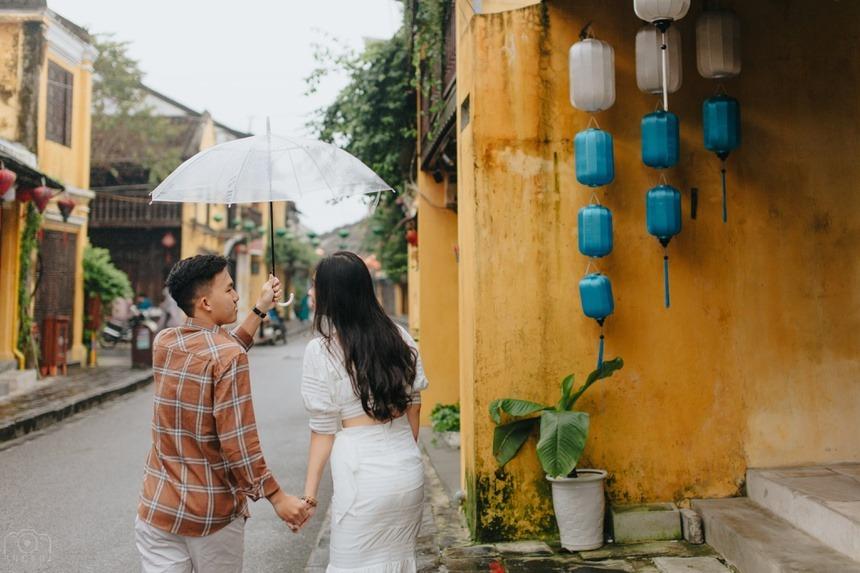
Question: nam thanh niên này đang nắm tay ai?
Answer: nam thanh niên này đang nắm tay cô gái mặc đồ trắng